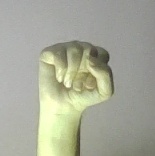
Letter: saad